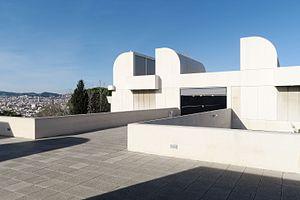
Vue depuis la terrasse de la fondation Joan-Miró (mars 2017).
La fondation Joan-Miró, initialement baptisée Centre d'études d'art contemporain de Barcelone, est une institution privée qui a pour principale activité la conservation et l'exposition d'œuvres de Joan Miró.